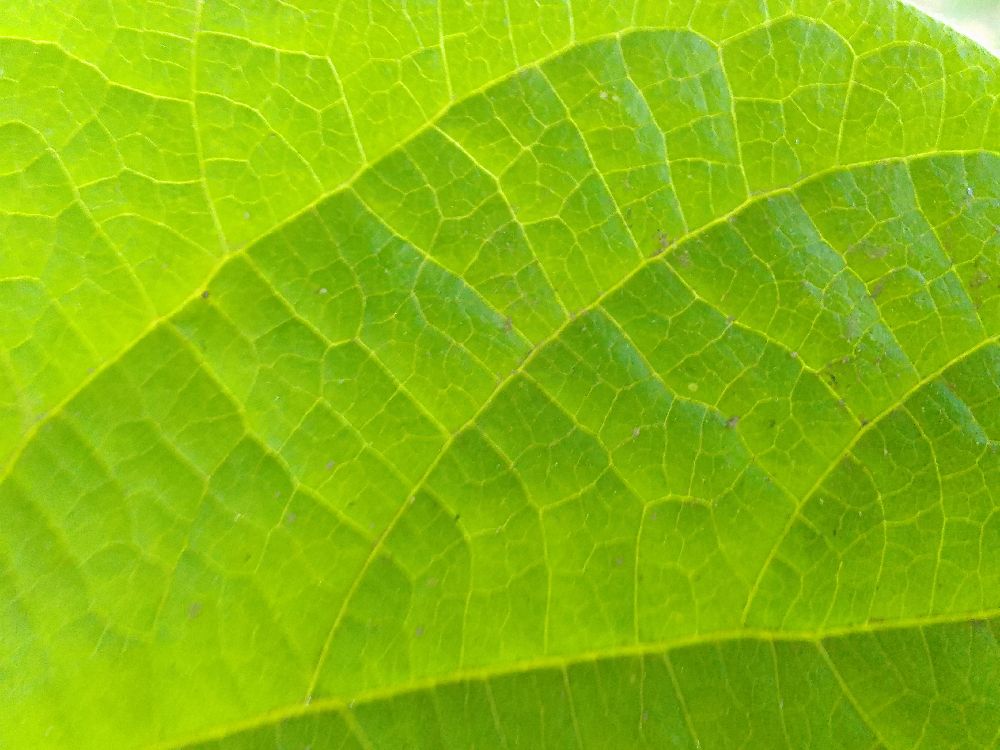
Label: healthy